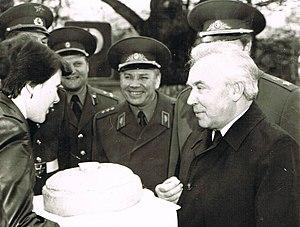
Grigori Vassilievitch Romanov né le 7 février 1923 et décédé le 3 juin 2008, est un homme politique soviétique. Il fut membre du Politburo et secrétaire du Parti communiste d'Union soviétique. En 1985, il était considéré comme le principal rival de Mikhaïl Gorbatchev dans la lutte pour la direction du Parti.